Romero Rubio metro station

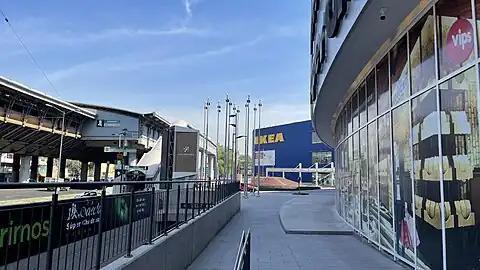
Refer to caption

Romero Rubio is an elevated metro station situated along Avenida Oceanía in the Venustiano Carranza borough, in northeastern Mexico City. The station serves two ("neighborhoods"), Moctezuma and Romero Rubio. The station's pictogram features the silhouette of Manuel Romero Rubio, the country's Secretary of the Interior between 1884 and 1895.